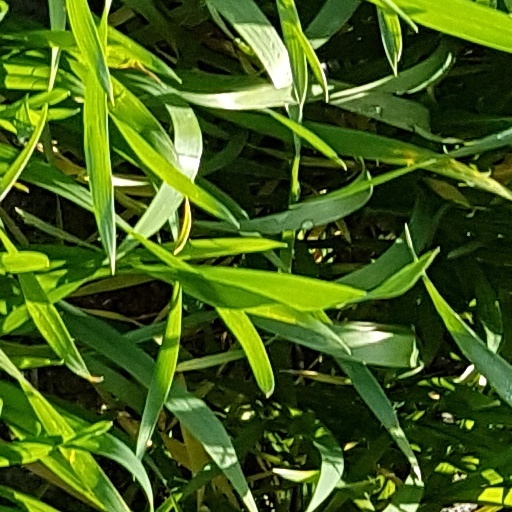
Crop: wheat